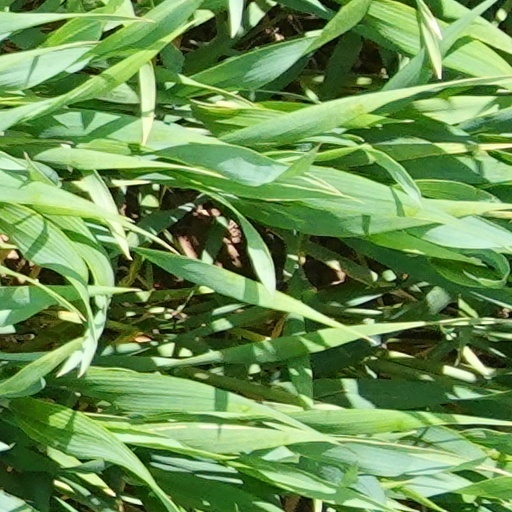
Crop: wheat